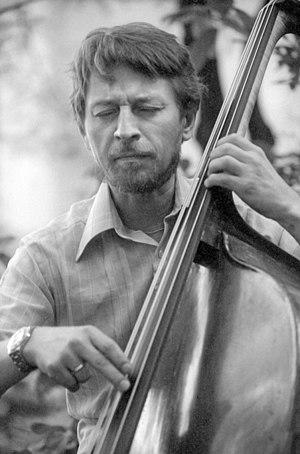
George Mraz est un contrebassiste de jazz et saxophoniste tchèque, membre du groupe d'Oscar Peterson.